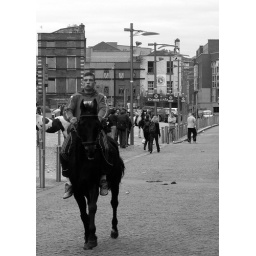
The first Sunday of every month there's a horse market in Smithfield.